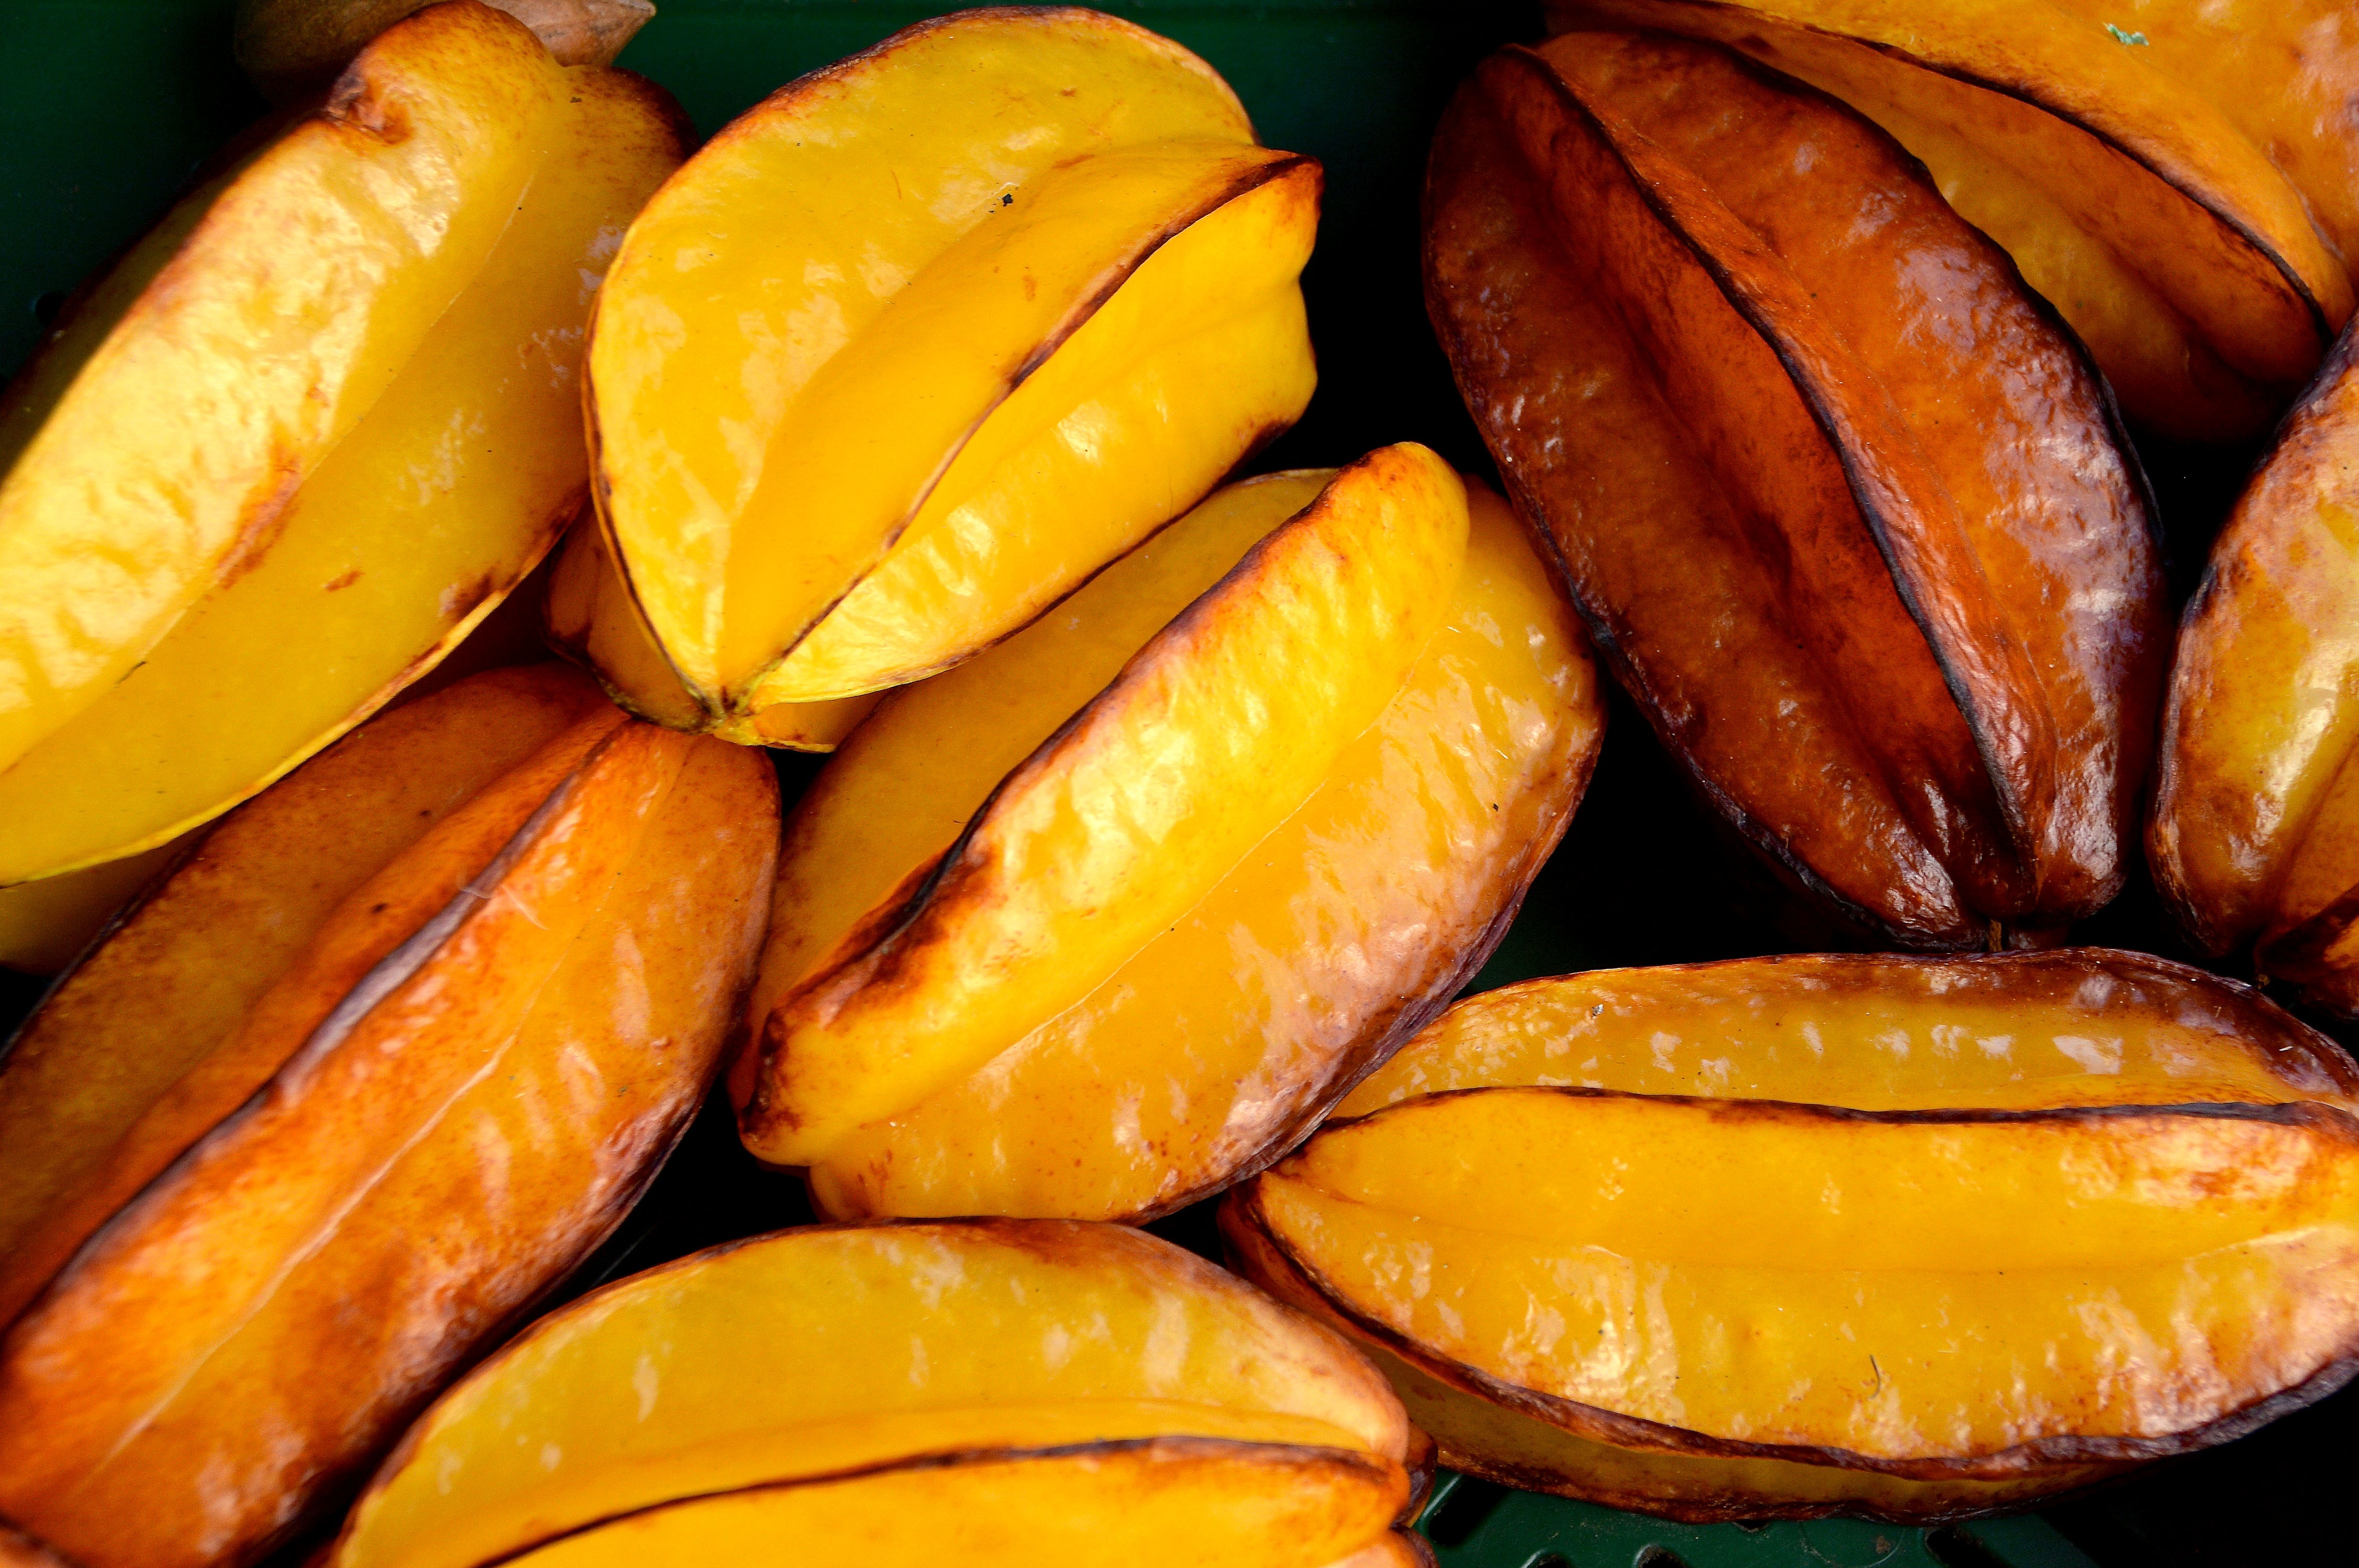
plant, fruit, sunlight, ripe, food, produce, market, banana, healthy, market stall, calabaza, bio, purchasing, left untreated, flowering plant, naturprodukte, starfruit, star fruit, naturkost, winter squash, land plant, banana family, cooking plantain